Dainese

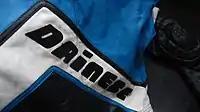
Dainese woman's suit

Dainese Group helmets are branded AGV, while the suits, jackets, shock-absorbing armors and back protectors, pants, boots, gloves and accessories are branded Dainese. These products are made with materials including traditional cowhide, kangaroo skin, aramid, carbon fiber and titanium, and are sold off-the-rack, made-to-measure, or custom made. In 2017 Dainese added the motorcycling fashion clothing brand "Settantadue" ("seventy-two" in Italian).